Total organic carbon

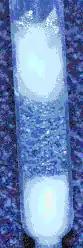
An HTCO combustion tube packed with platinum catalyst

A manual or automated process injects the sample onto a catalyst in a combustion tube operated from 680 up to 950 degrees C in an oxygen rich atmosphere. The concentration of carbon dioxide generated is measured with a non-dispersive infrared (NDIR) detector.